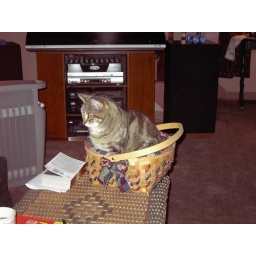
christmas cat in basket 2